David IV

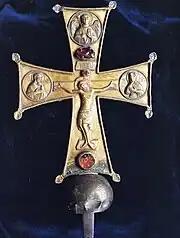
David IV's processional cross

Shortly after the double defeat of Barda and Arabia, the Turkish settlers of South Caucasus and the Muslim merchants of Ganja, Tbilisi and Dmanisi sent representatives to the Seljuk Sultan of Iraq Mahmud II (r. 1118–1131), formally requesting military support against the Georgian forces. The Muslim monarch, fed up with the victories won by an increasingly powerful Christian kingdom while the Crusaders already found themselves powerful enemies of the Turks in the west, then declared jihad (holy war of Islam) against Georgia and unifies a large Turkish army with detachments formed by the Seljuks of Turks coming from all over the Middle East (from Damascus and Aleppo to Caucasus) with: Tughril a Seljuk cadet who governs Azerbaijan and Arran from Nakhchivan, Arab forces of the Mazyadid emir Dubays ibn Sadaka, troops led by Najm ad-Din Ilghazi ibn Artuq from Aleppo, and garrisons from Ganja and Armenia, with the aim of invade the Kingdom of Georgia. Mahmud II also appointed General Ilghazi, famous for his battles against the Europeans in the Holy Land and having concluded a temporary truce with the crusading Latins, as commander of these massive Muslim troops, whose numbers rose, d 'according to the sources, from 200,000 to 400,000 or even 600,000 soldiers.